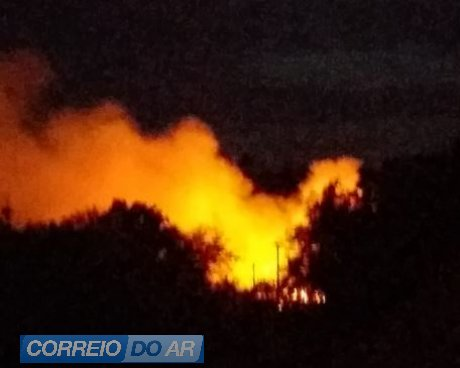
Fire: yes
Smoke: yes